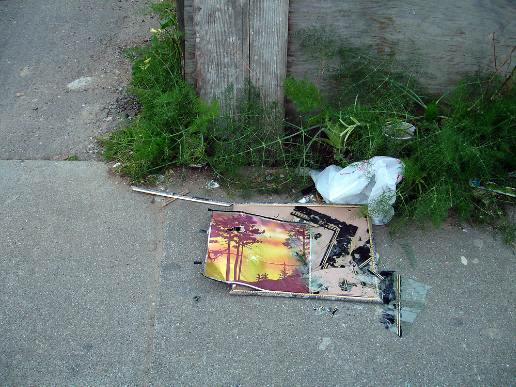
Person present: No